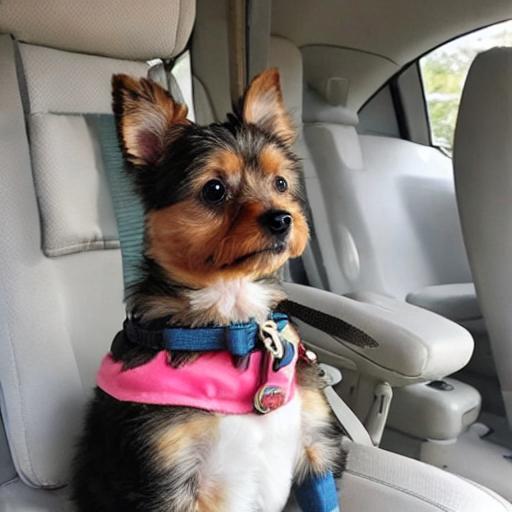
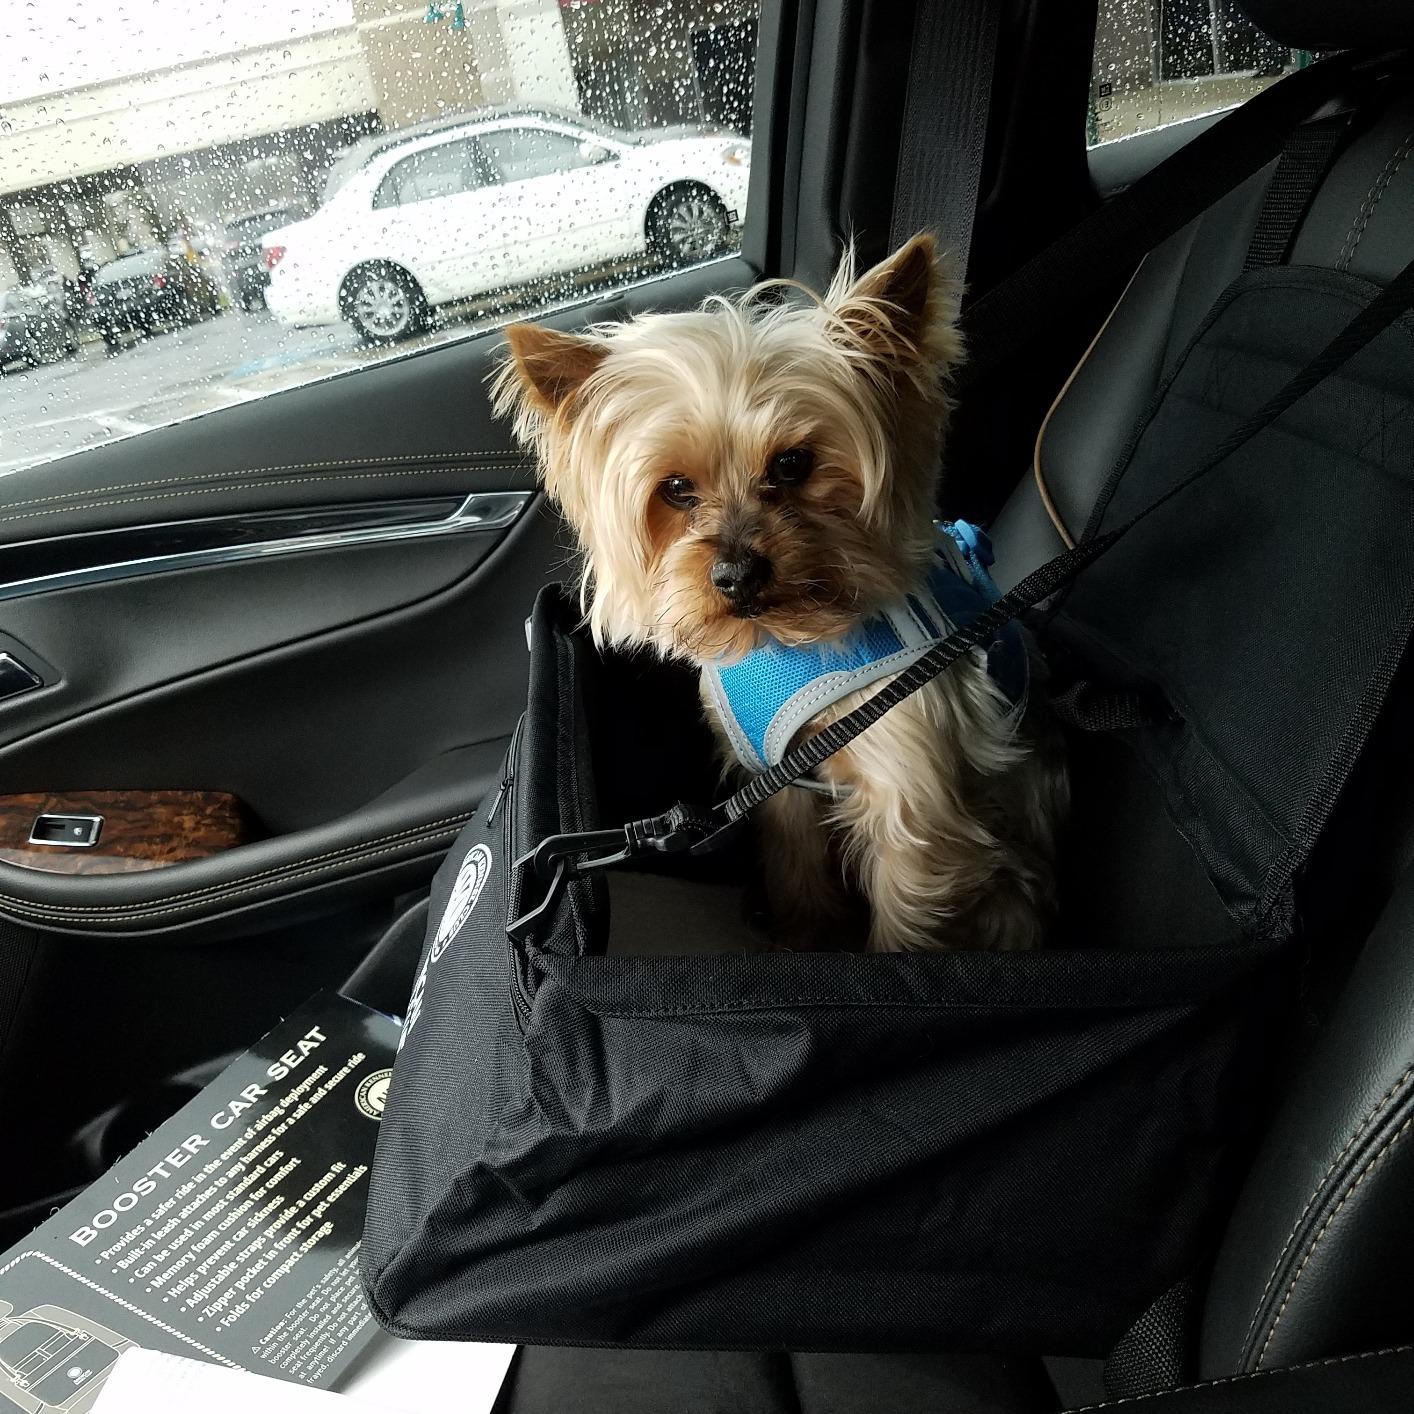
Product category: items_kennel
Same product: no